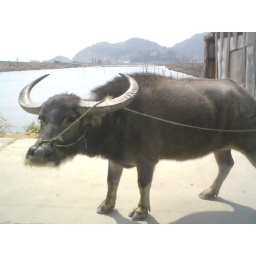
Wondering what a white person is doing in the middle of chinese China.